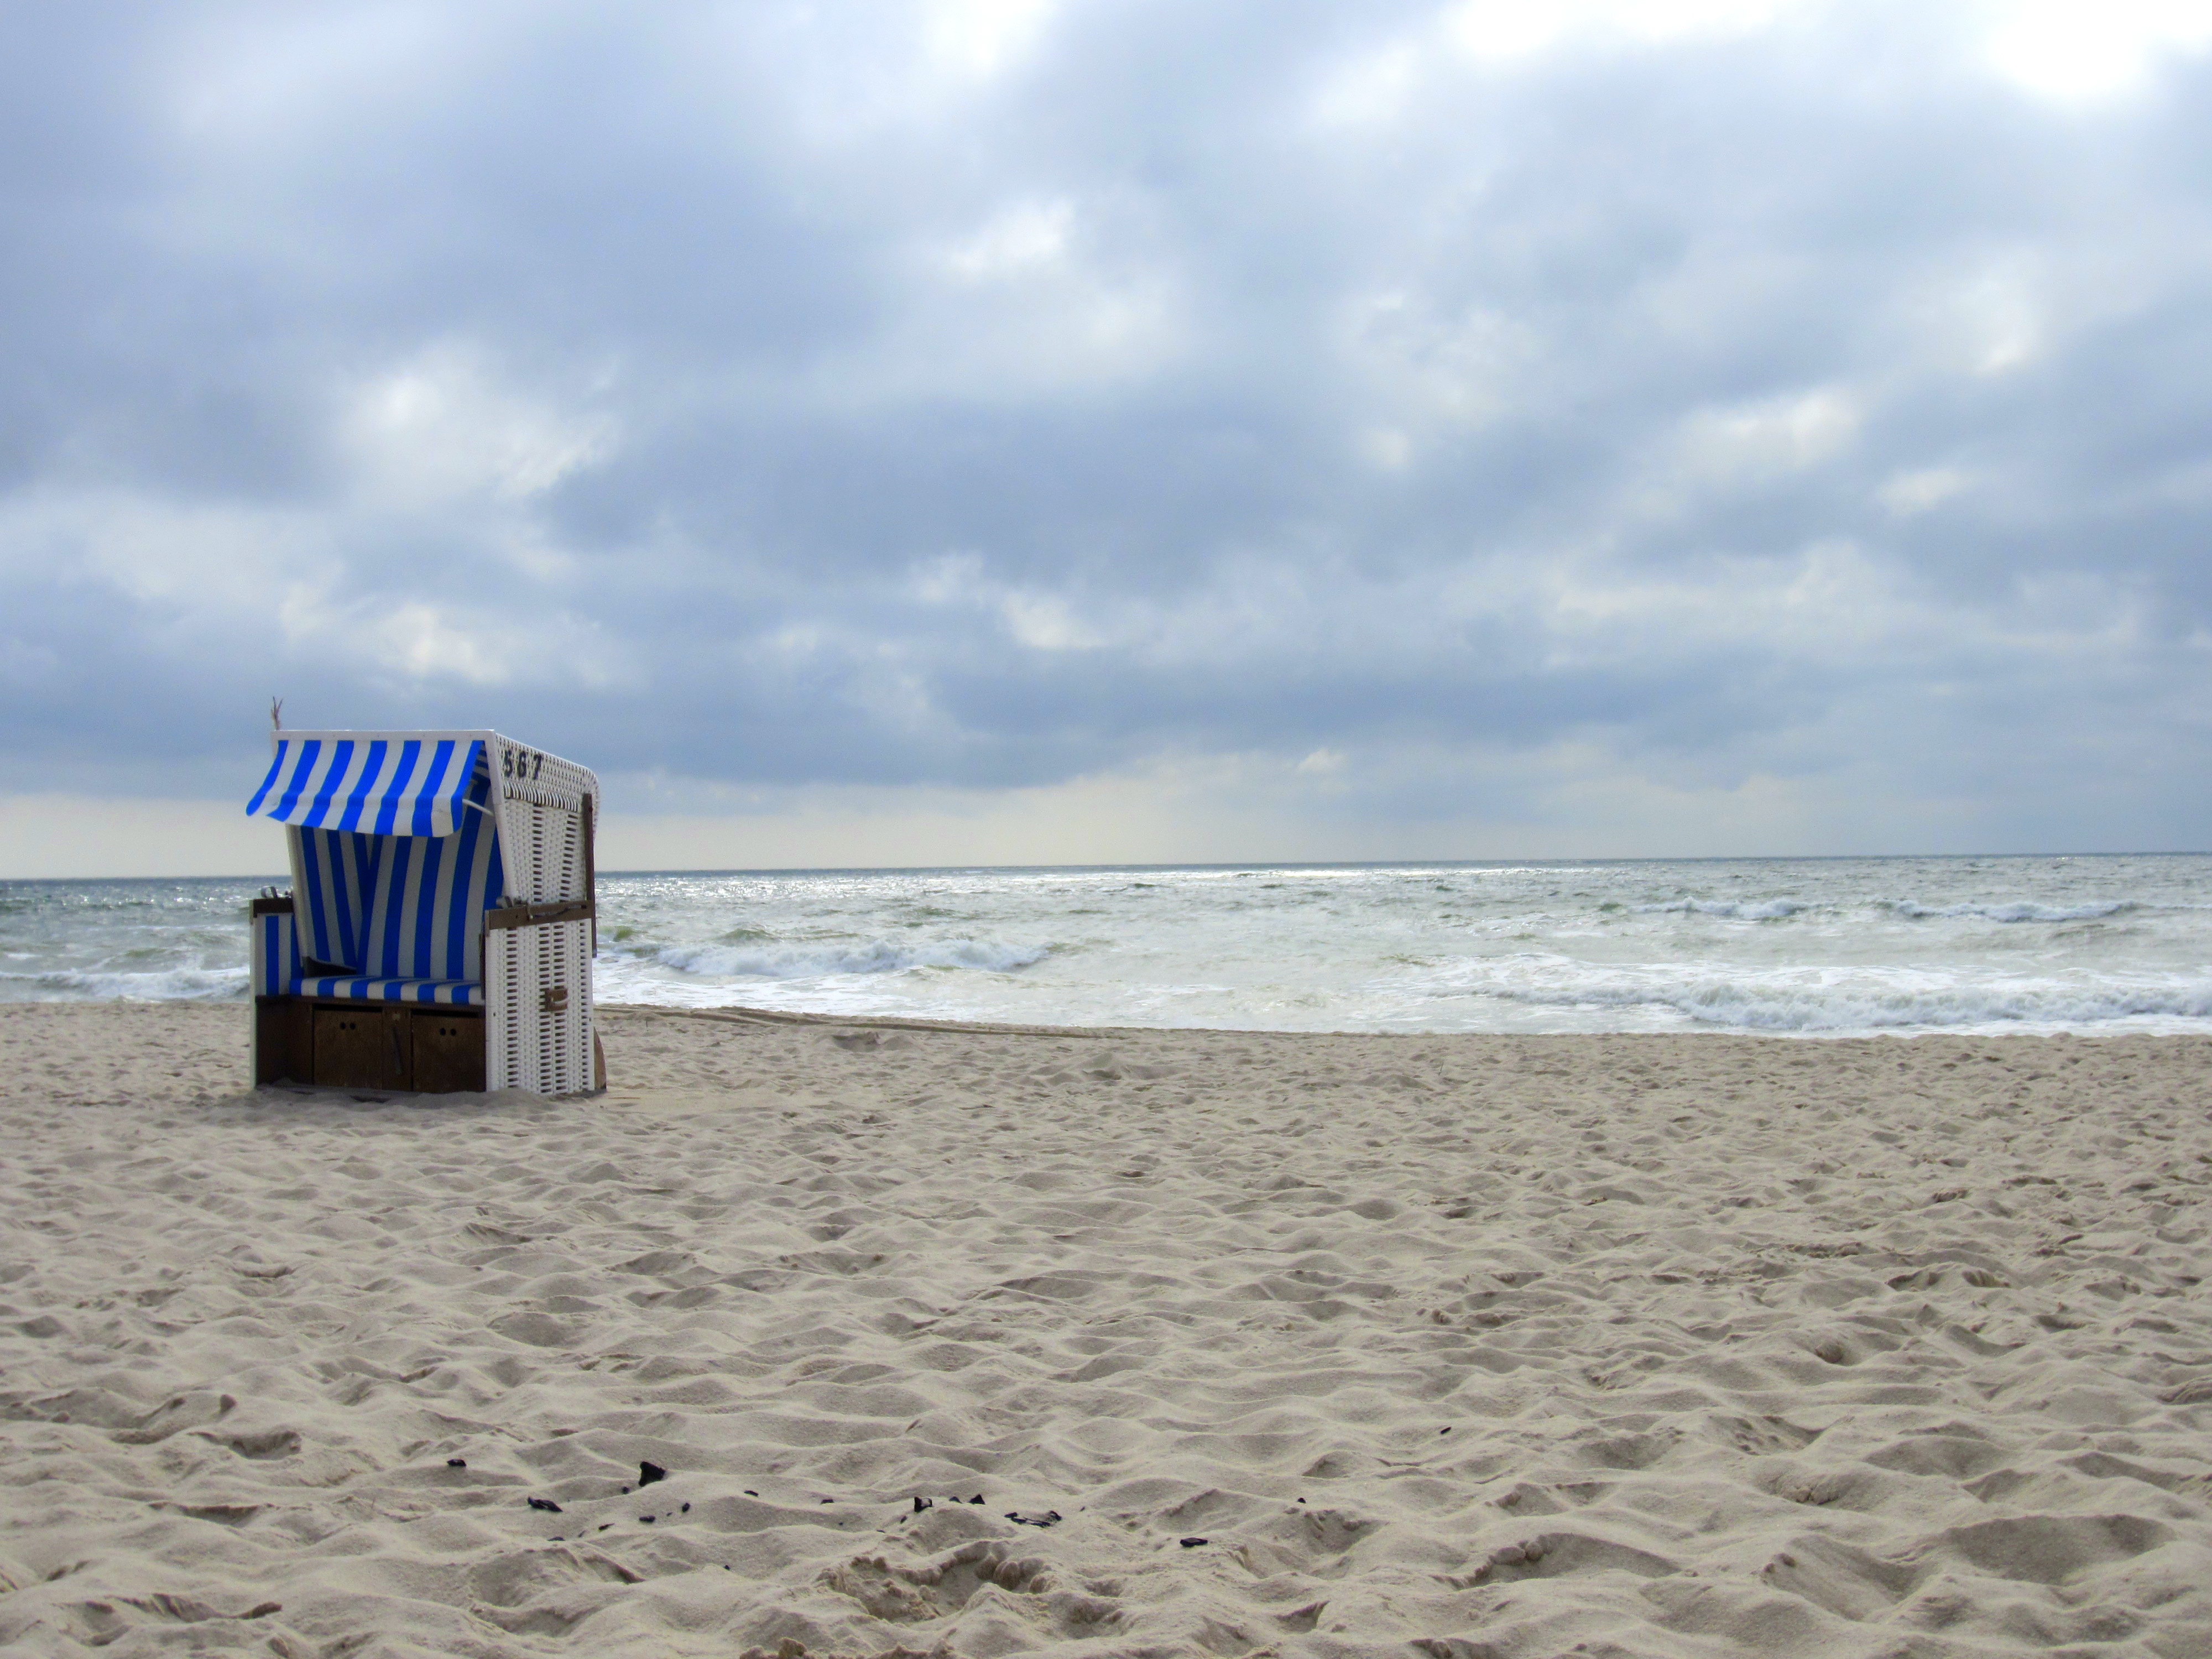
beach, sea, coast, sand, ocean, horizon, sky, shore, wave, vacation, body of water, wind wave